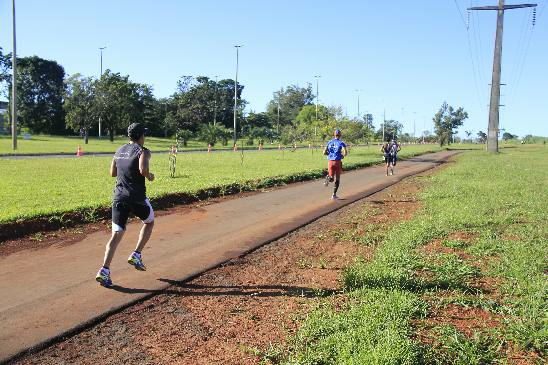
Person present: Yes